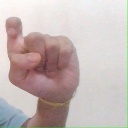
अक्षर: इ